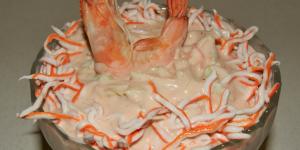
coctel de gambas y surimi